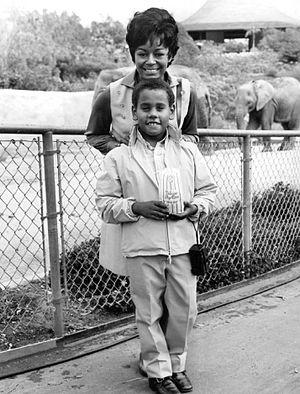
Gail Fisher, née le 18 août 1935 à Orange, New Jersey et morte le 2 décembre 2000 à Culver City, est une actrice afro-américaine. Elle a connu une notoriété internationale pour son interprétation du rôle de Peggy Fair, la secrétaire du détective privé Joe Mannix dans la série Mannix.
Les Afro-Américains, sont le groupe ethnique formé par les citoyens des États-Unis d’ascendance totale ou partielle d'Afrique subsaharienne. La grande majorité des Afro-Américains sont des descendants d'esclaves déportés entre 1619 et 1810.